Naran (film)

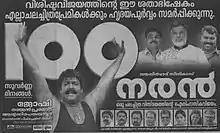
100 days poster

Naran is a 2005 Indian Malayalam-language action thriller film directed by Joshiy and written by Ranjan Pramod. The film tells the story of Velayudhan (Mohanlal), an innocent homeless ruffian who exercise control over the Mullankolly village to maintain order with his code of conduct. Produced by Antony Perumbavoor through Aashirvad Cinemas, it also features Madhu, Siddique, Jagathy Sreekumar, Innocent, Bhavana, Devayani, Mamukoya, and Maniyanpilla Raju in supporting roles.